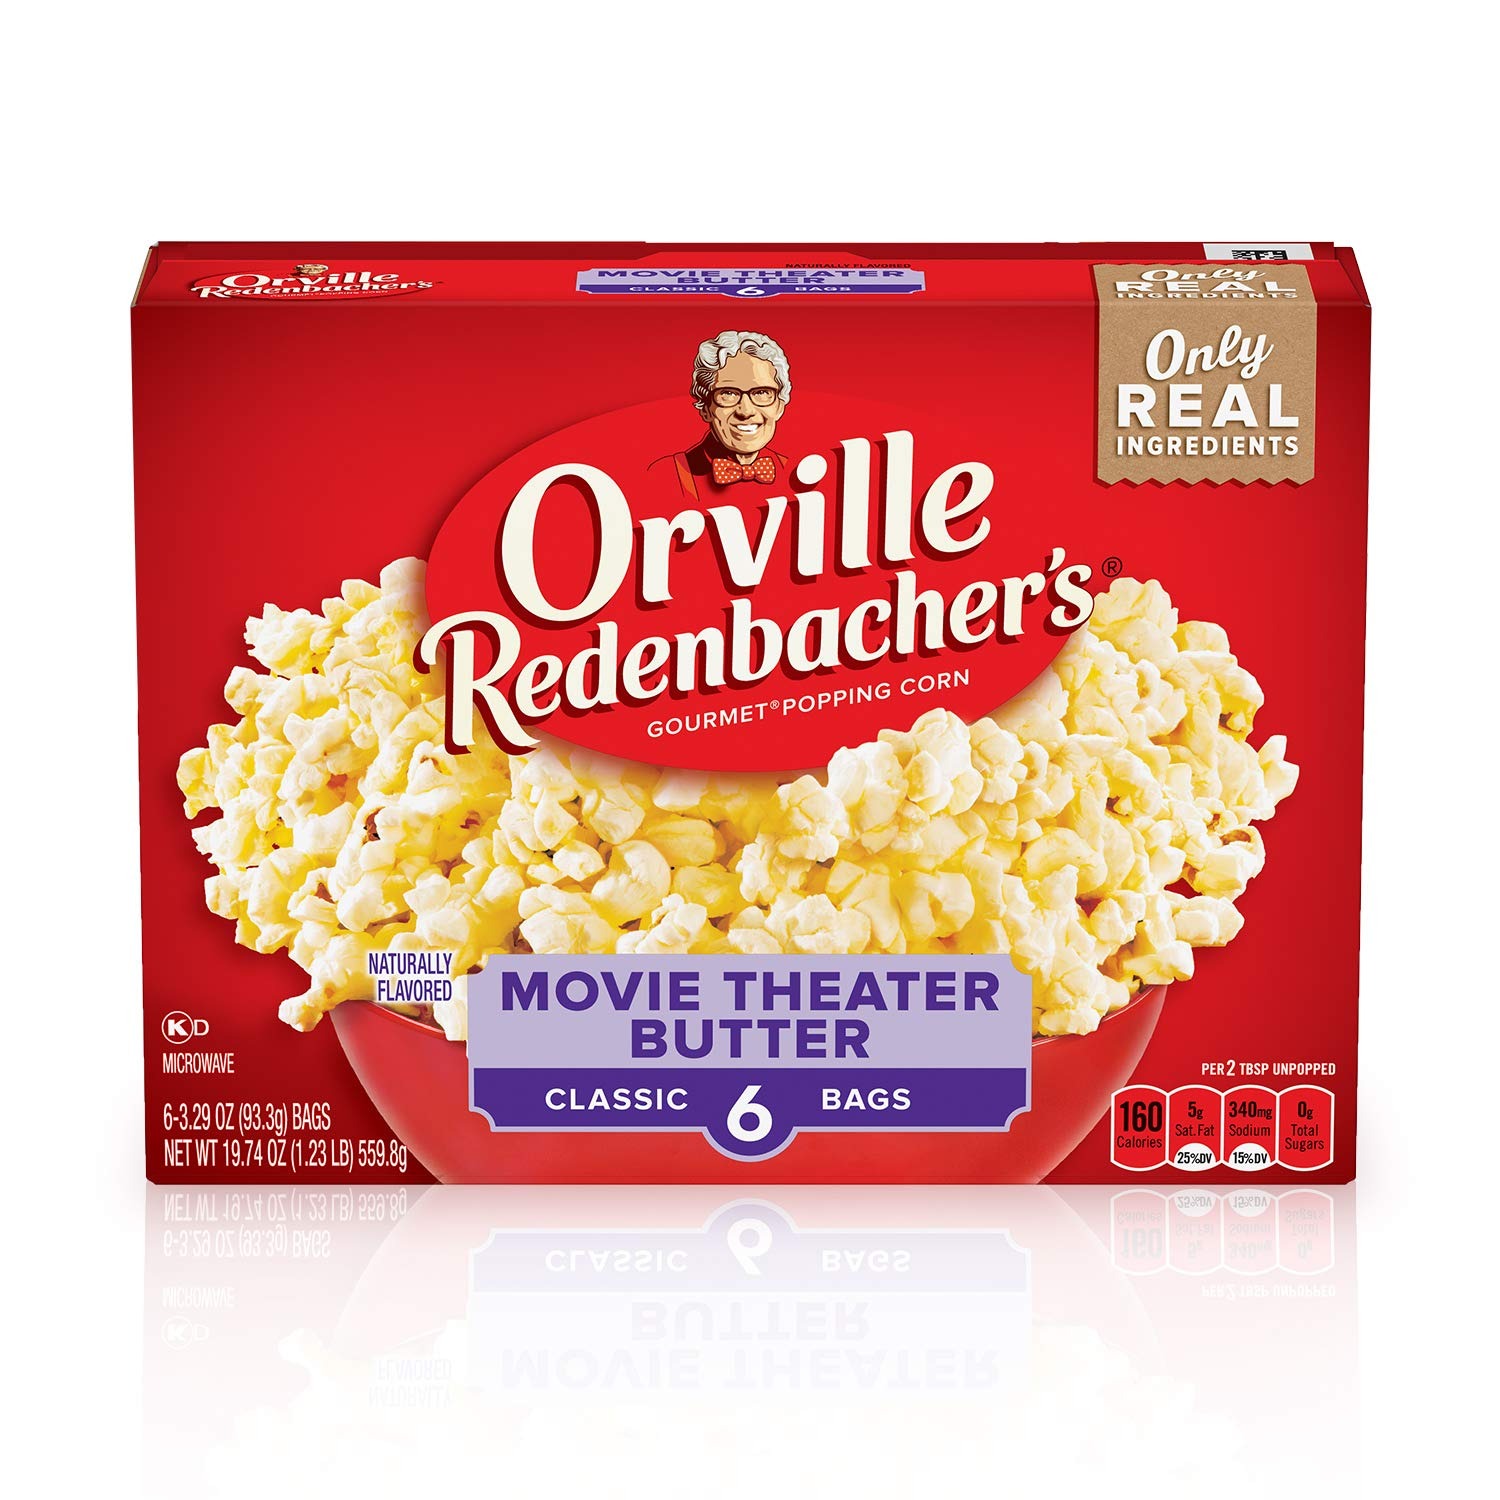
Item Name: Orville Redenbacher's Microwave Popcorn, Movie Theater Butter Flavor, 3.29 oz., 6-Count (6 Boxes)
Bullet Point 1: Six 6 ct boxes of Orville Redenbacher’s Movie Theater Butter Flavored Microwave Popcorn
Bullet Point 2: Microwave popcorn bags that will give you a delicious and premium movie theater butter popcorn experience at home
Bullet Point 3: This microwave popcorn is the perfect balance of butter flavor and salt and is also light and fluffy, with a delicious crunch
Bullet Point 4: Classic sized bagged popcorn ensures you get enough in each bag to share with friends and family
Bullet Point 5: Made with no artificial preservatives, flavors or dyes and made with 100% whole grain popcorn
Value: 118.44
Unit: Ounce

Price: 27.24